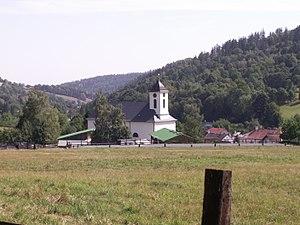
Petrovice est une commune du district de Bruntál, dans la région de Moravie-Silésie, en République tchèque. Sa population s'élevait à 136 habitants en 2018.